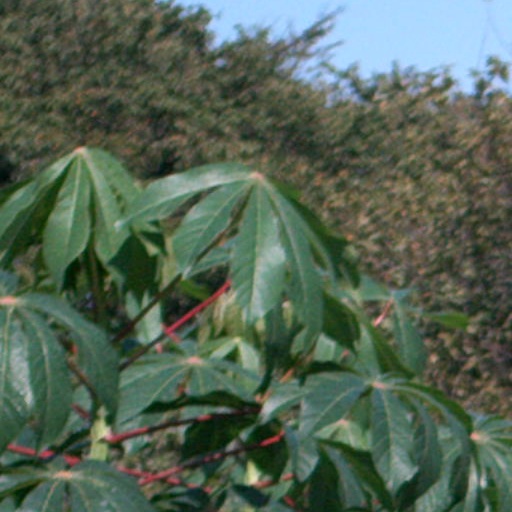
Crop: cassava